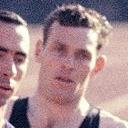
Age: 25